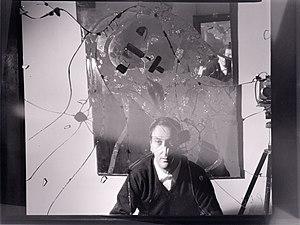
Enrico Baj, né à Milan le 31 octobre 1924 et mort à Vergiate le 16 juin 2003, est un peintre italien, libertaire anarcho-pataphysicien.